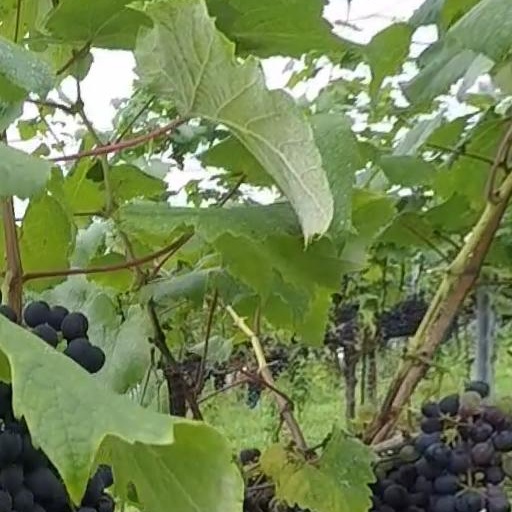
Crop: grape